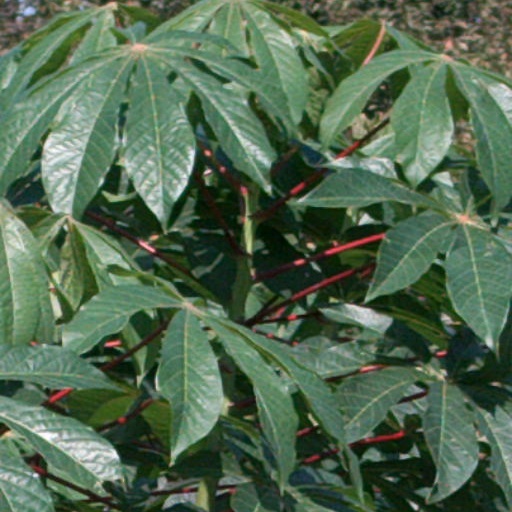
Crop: cassava